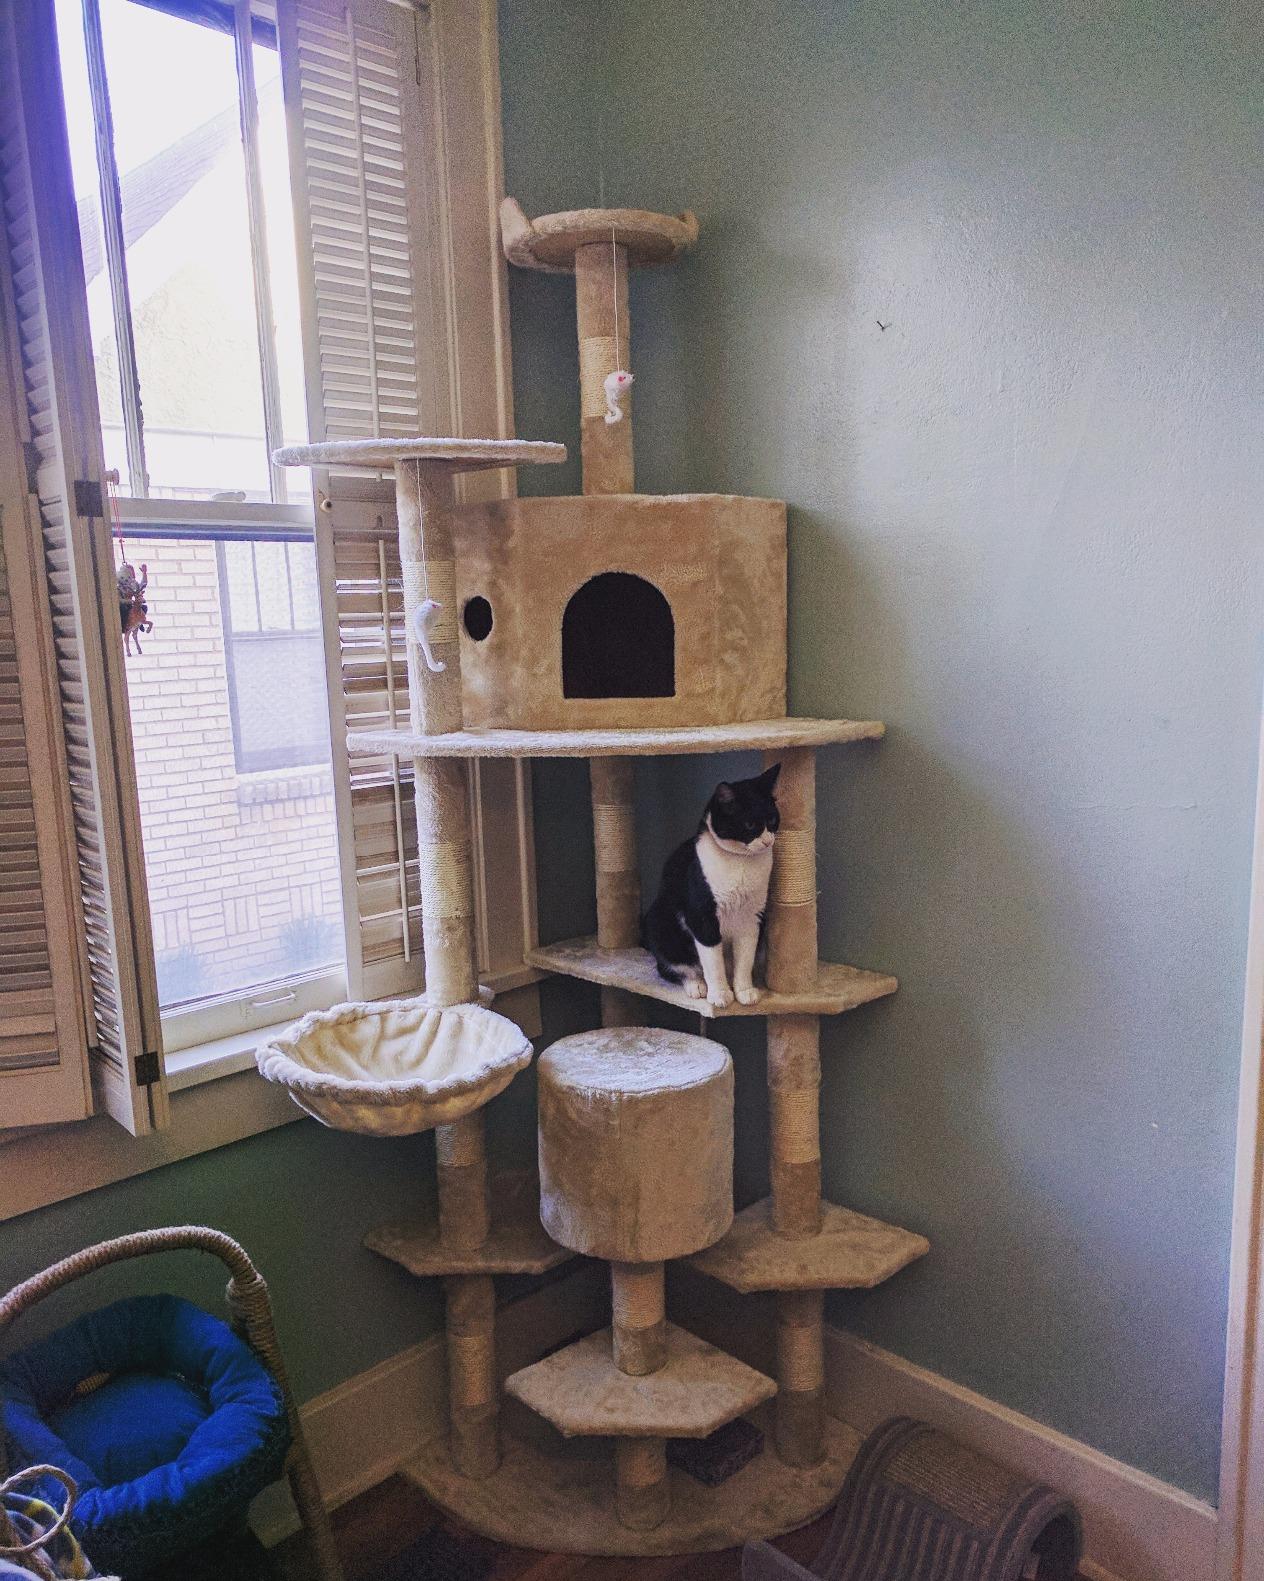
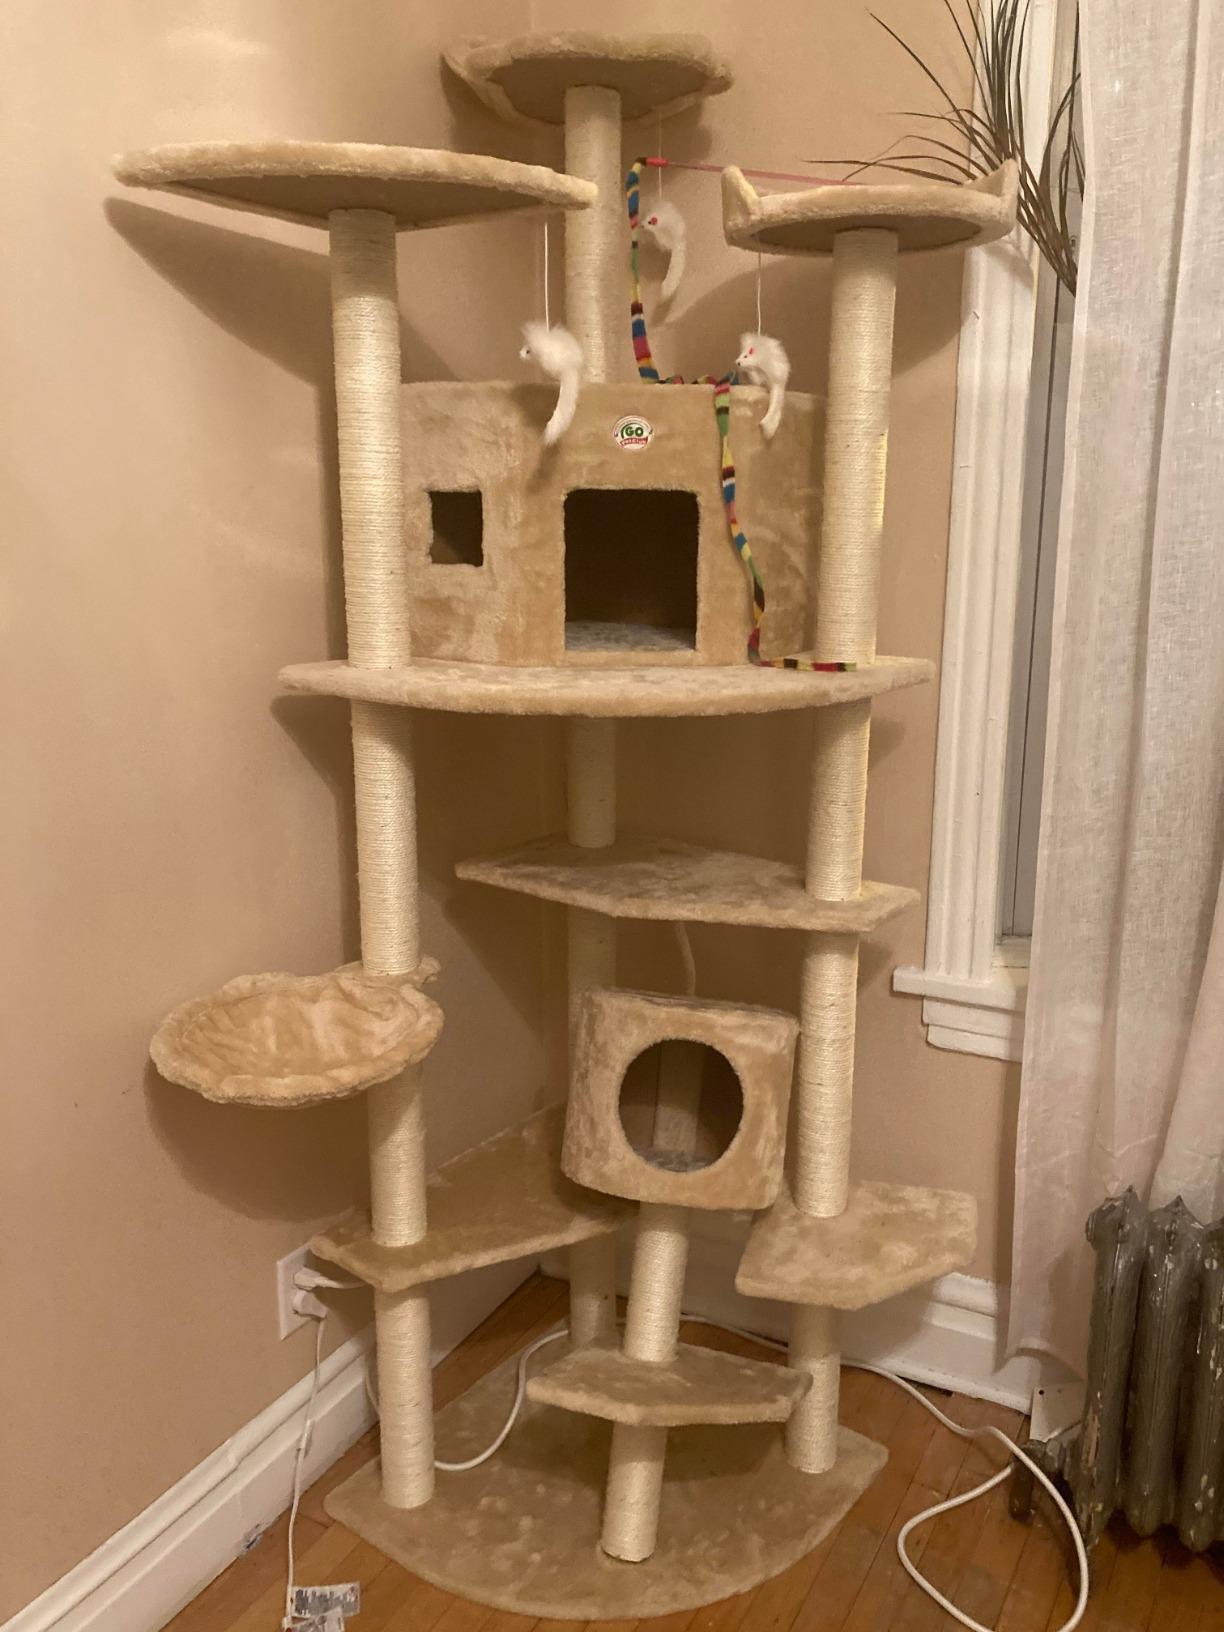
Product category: items_cat tree
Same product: yes